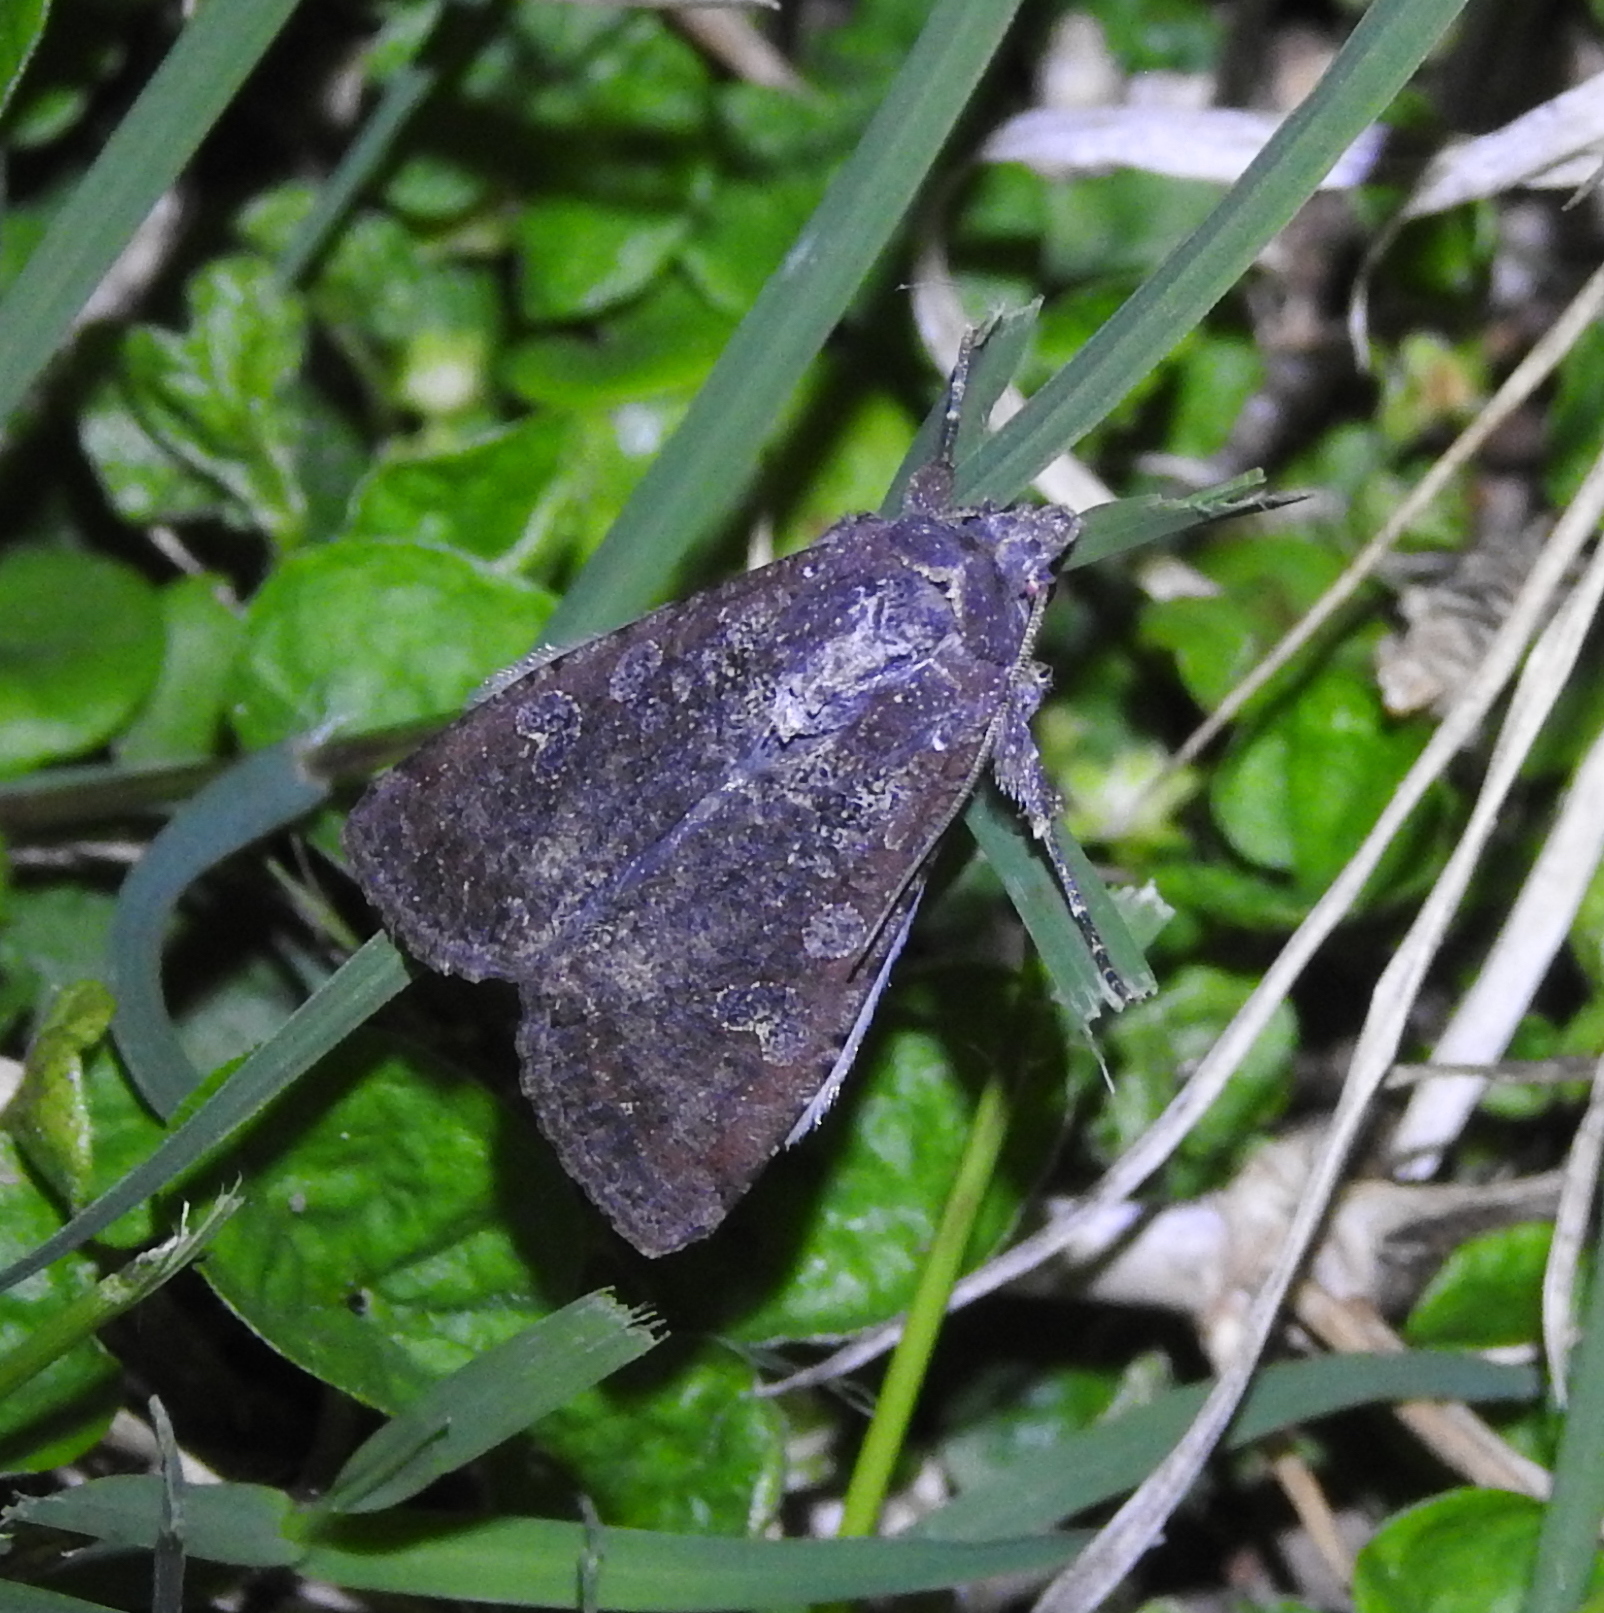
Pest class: cutworms